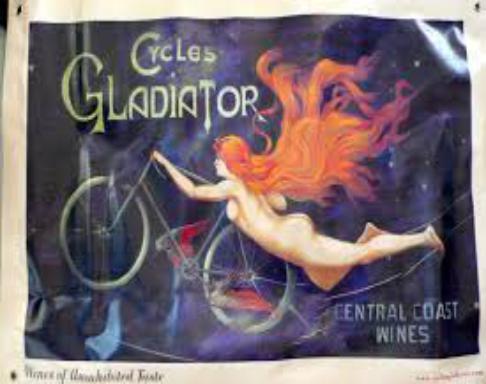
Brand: gladiator cycle
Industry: Food